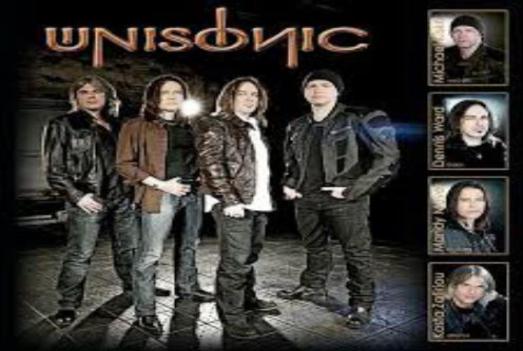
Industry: Leisure